Fort Peck Indian Reservation

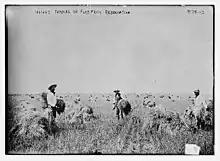
Fort Peck Indian Reservation in 1917 harvesting oats

On May 30, 1908, Fort Peck Allotment Act was passed by Congress. The Act called for the survey and allotment of lands now embraced by the Fort Peck Indian Reservation and the sale and dispersal of all the surplus lands after allotment. Each eligible Indian was to receive of grazing land in addition to some timber and irrigable land. Parcels of land were also withheld for Agency, school, and church use. Land was also reserved for use by the Great Northern Railway. All lands not allotted or reserved were declared surplus and were ready to be disposed of under the homestead's general provisions, desert land, mineral, and townsite laws.